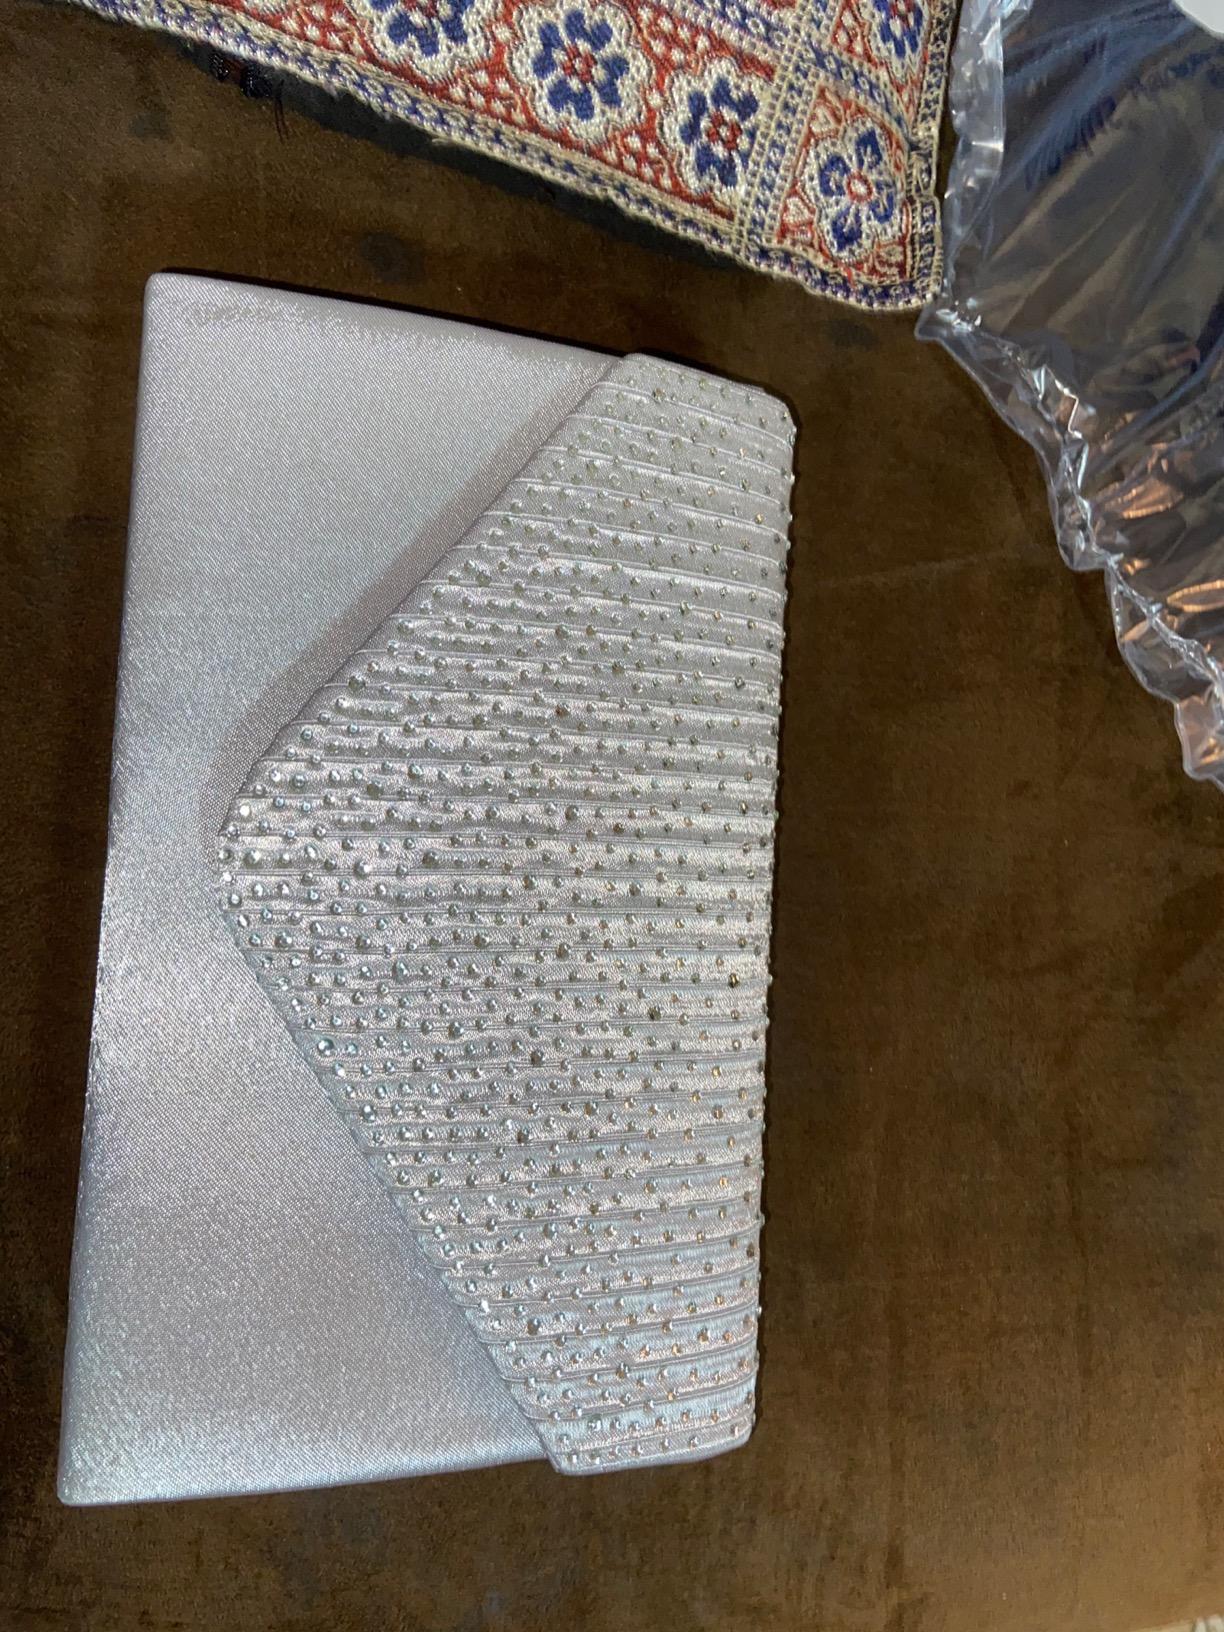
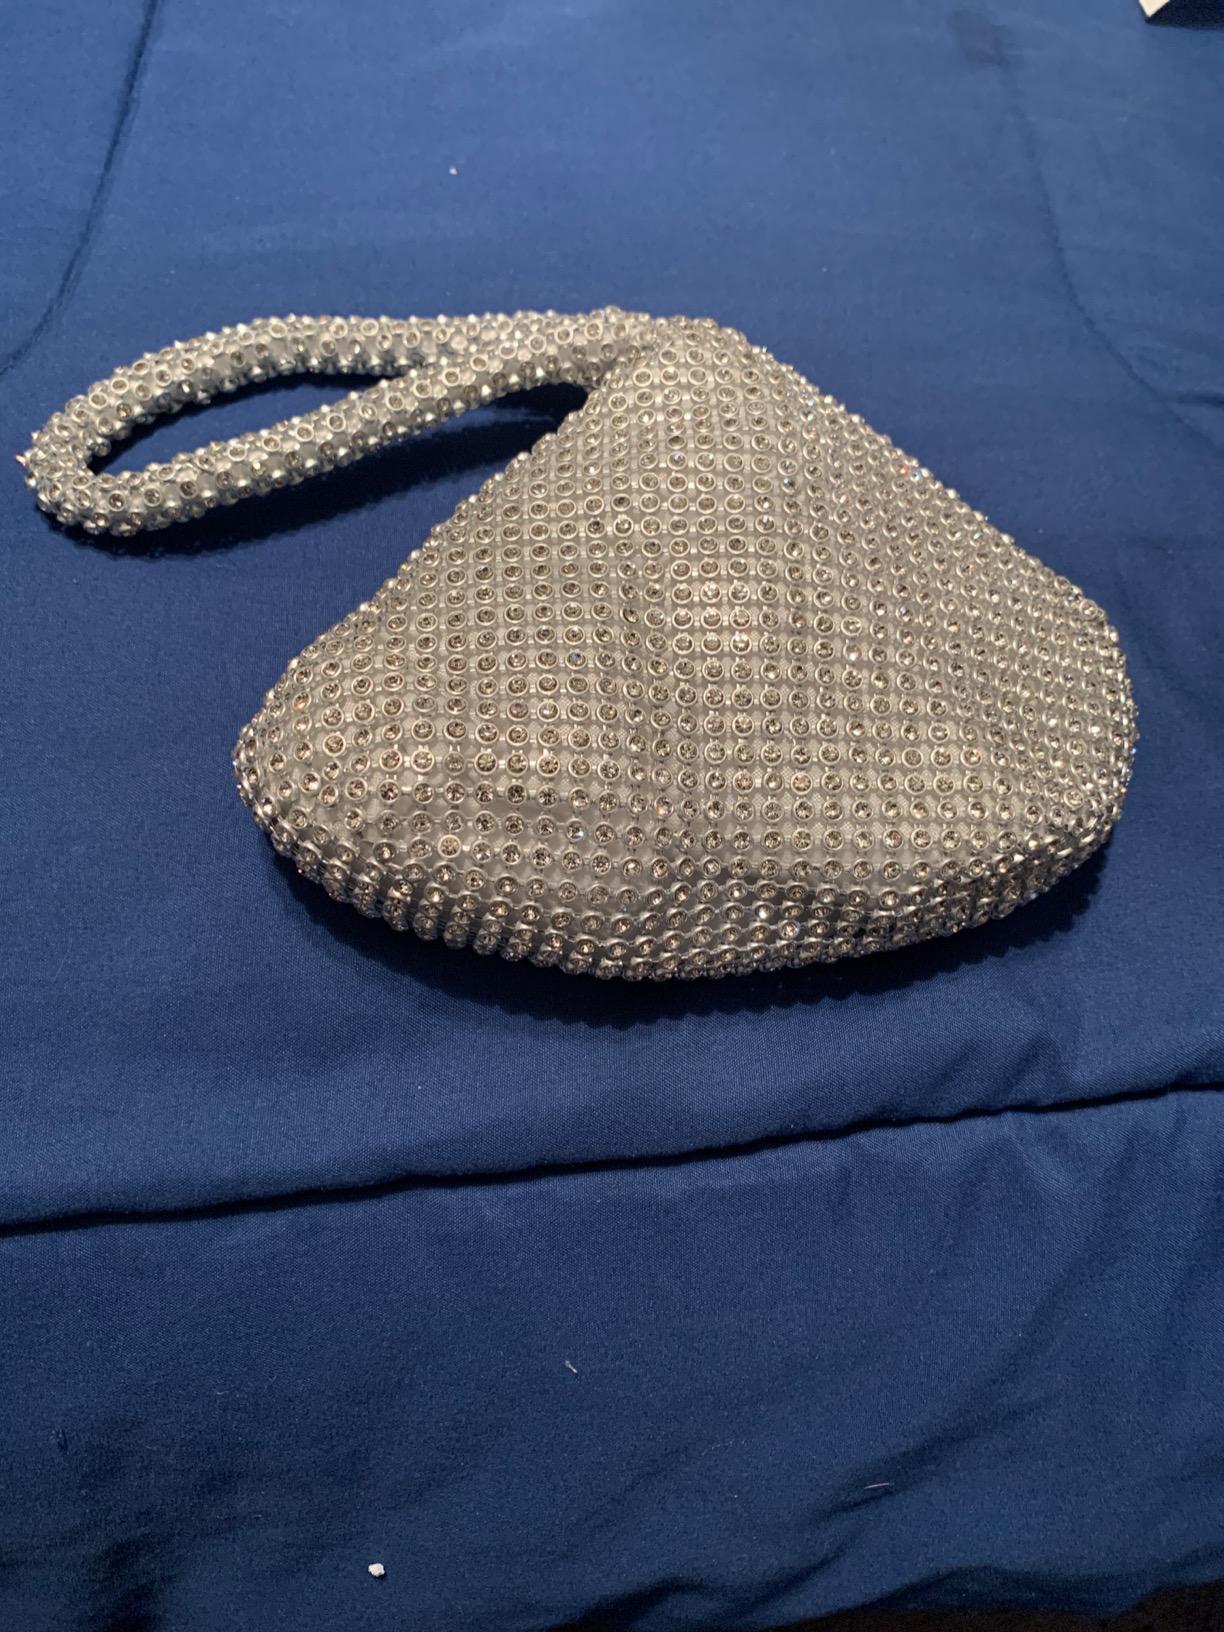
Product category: accessories_handbag
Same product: no